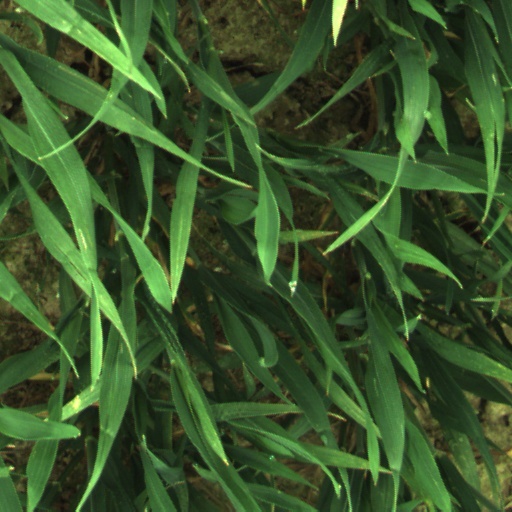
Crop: wheat